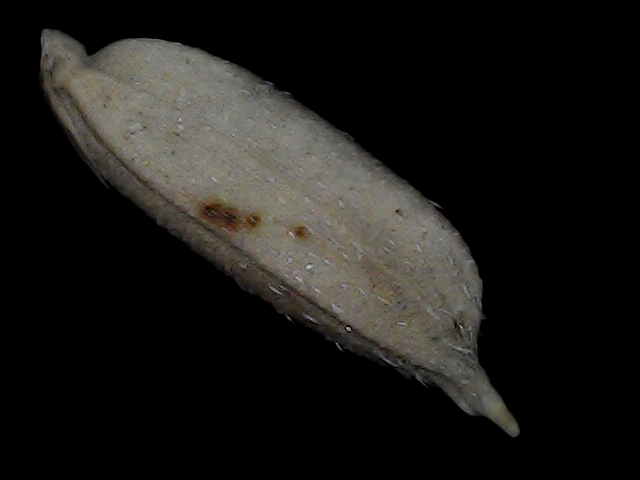
Rice variety: Bd79